De Kroon (The Hague)

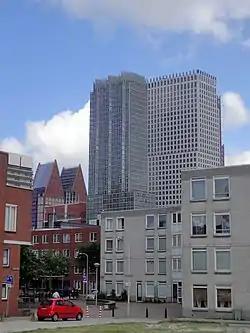

De Kroon is a residential and office skyscraper in the Center of The Hague, Netherlands. It is tall and contains 41 floors, making it the sixth tallest building in the city. It contains 6 floor of office space combined with 13 floors of public housing, and 27 floors of houses for sale. Construction of De Kroon started in 2008 and ended in 2011. It was designed by architectural firm Rapp + Rapp and built by MAB Development BV.